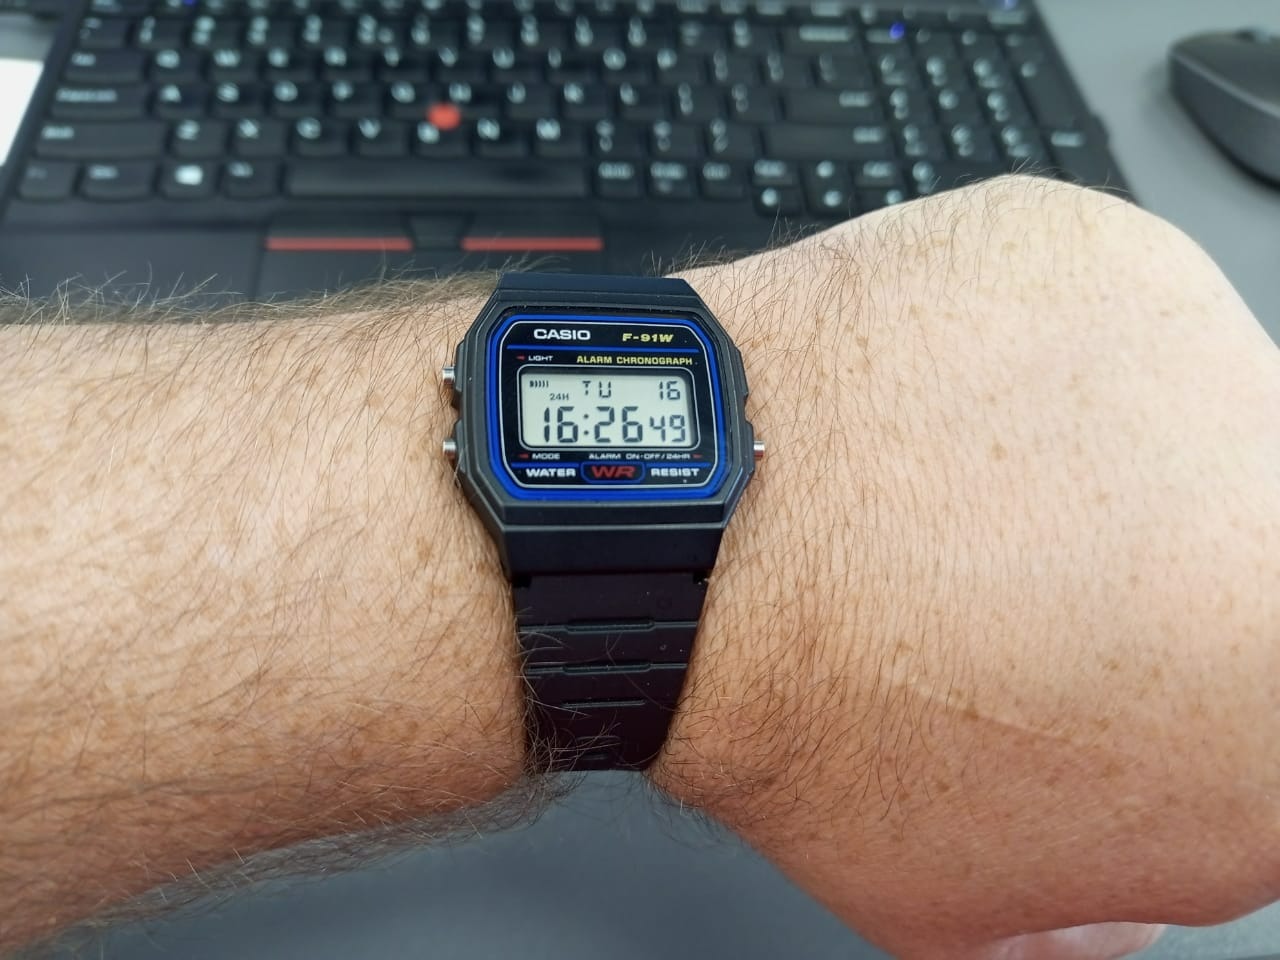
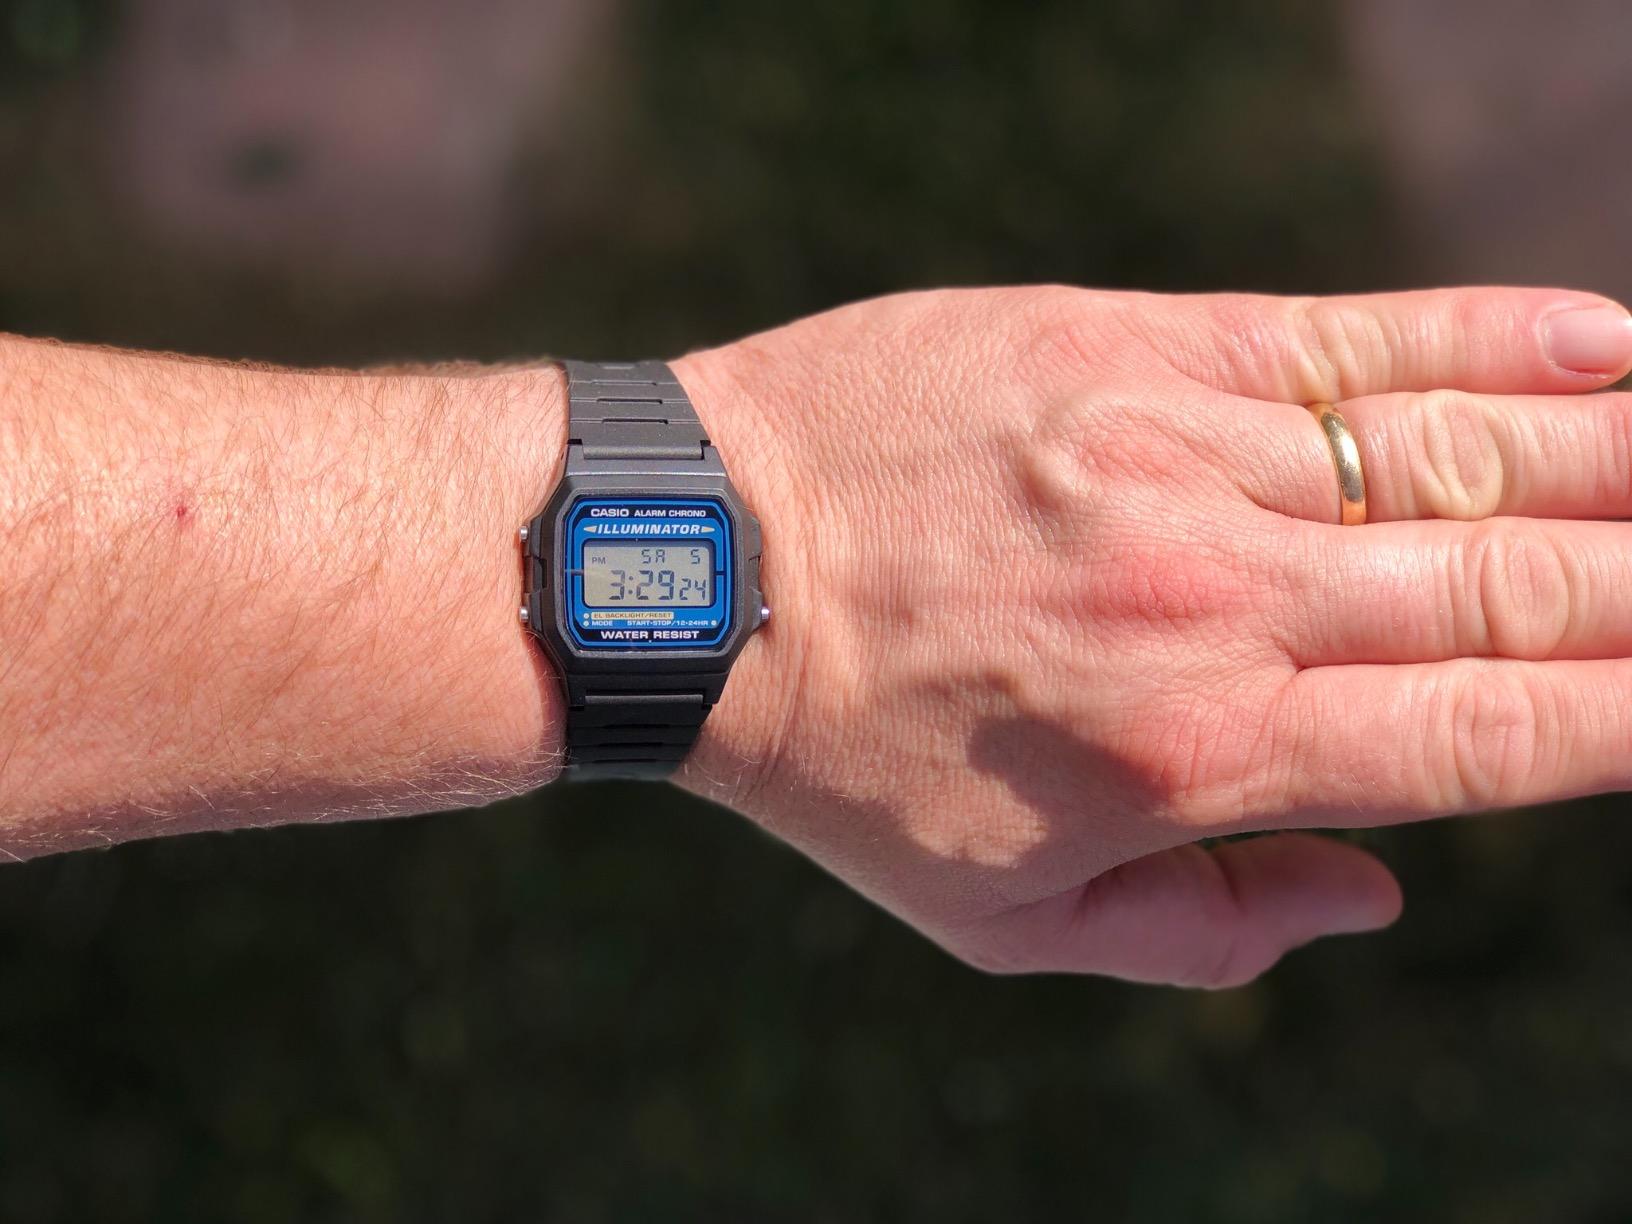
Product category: accessories_watch
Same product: no